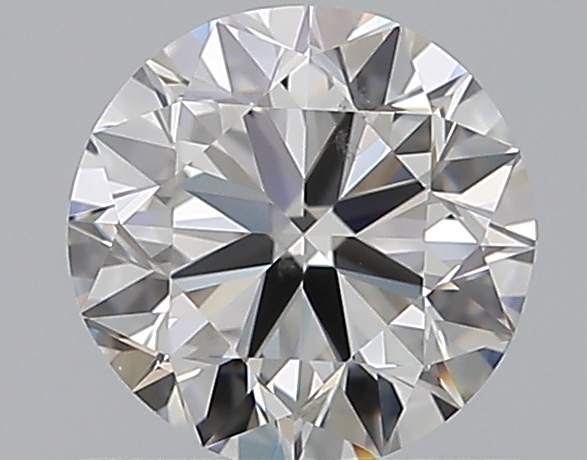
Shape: round
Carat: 0.7
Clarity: VS2
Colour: F
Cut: VG
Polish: EX
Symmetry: VG
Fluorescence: N
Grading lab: GIA
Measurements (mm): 5.56 x 5.62 x 3.49